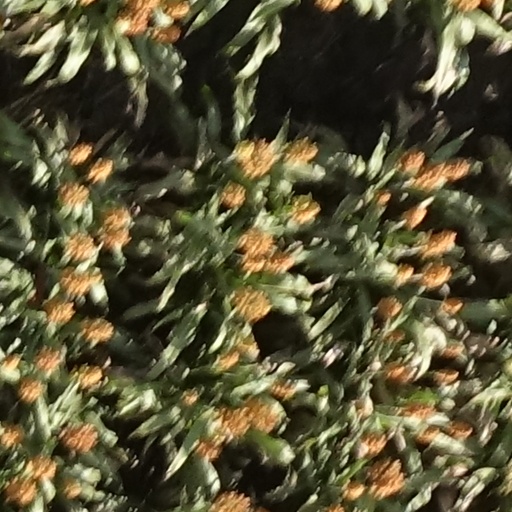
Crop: sorghum